Astrocyte

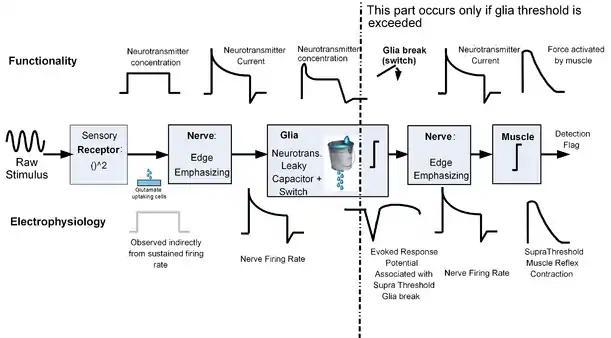
Fig. 6 The conjectured switching role of glia in the biological neural detection scheme as suggested by Nossenson et al.

Astrocytes are linked by gap junctions, creating an electrically coupled (functional) syncytium. Because of this ability of astrocytes to communicate with their neighbors, changes in the activity of one astrocyte can have repercussions on the activities of others that are quite distant from the original astrocyte.